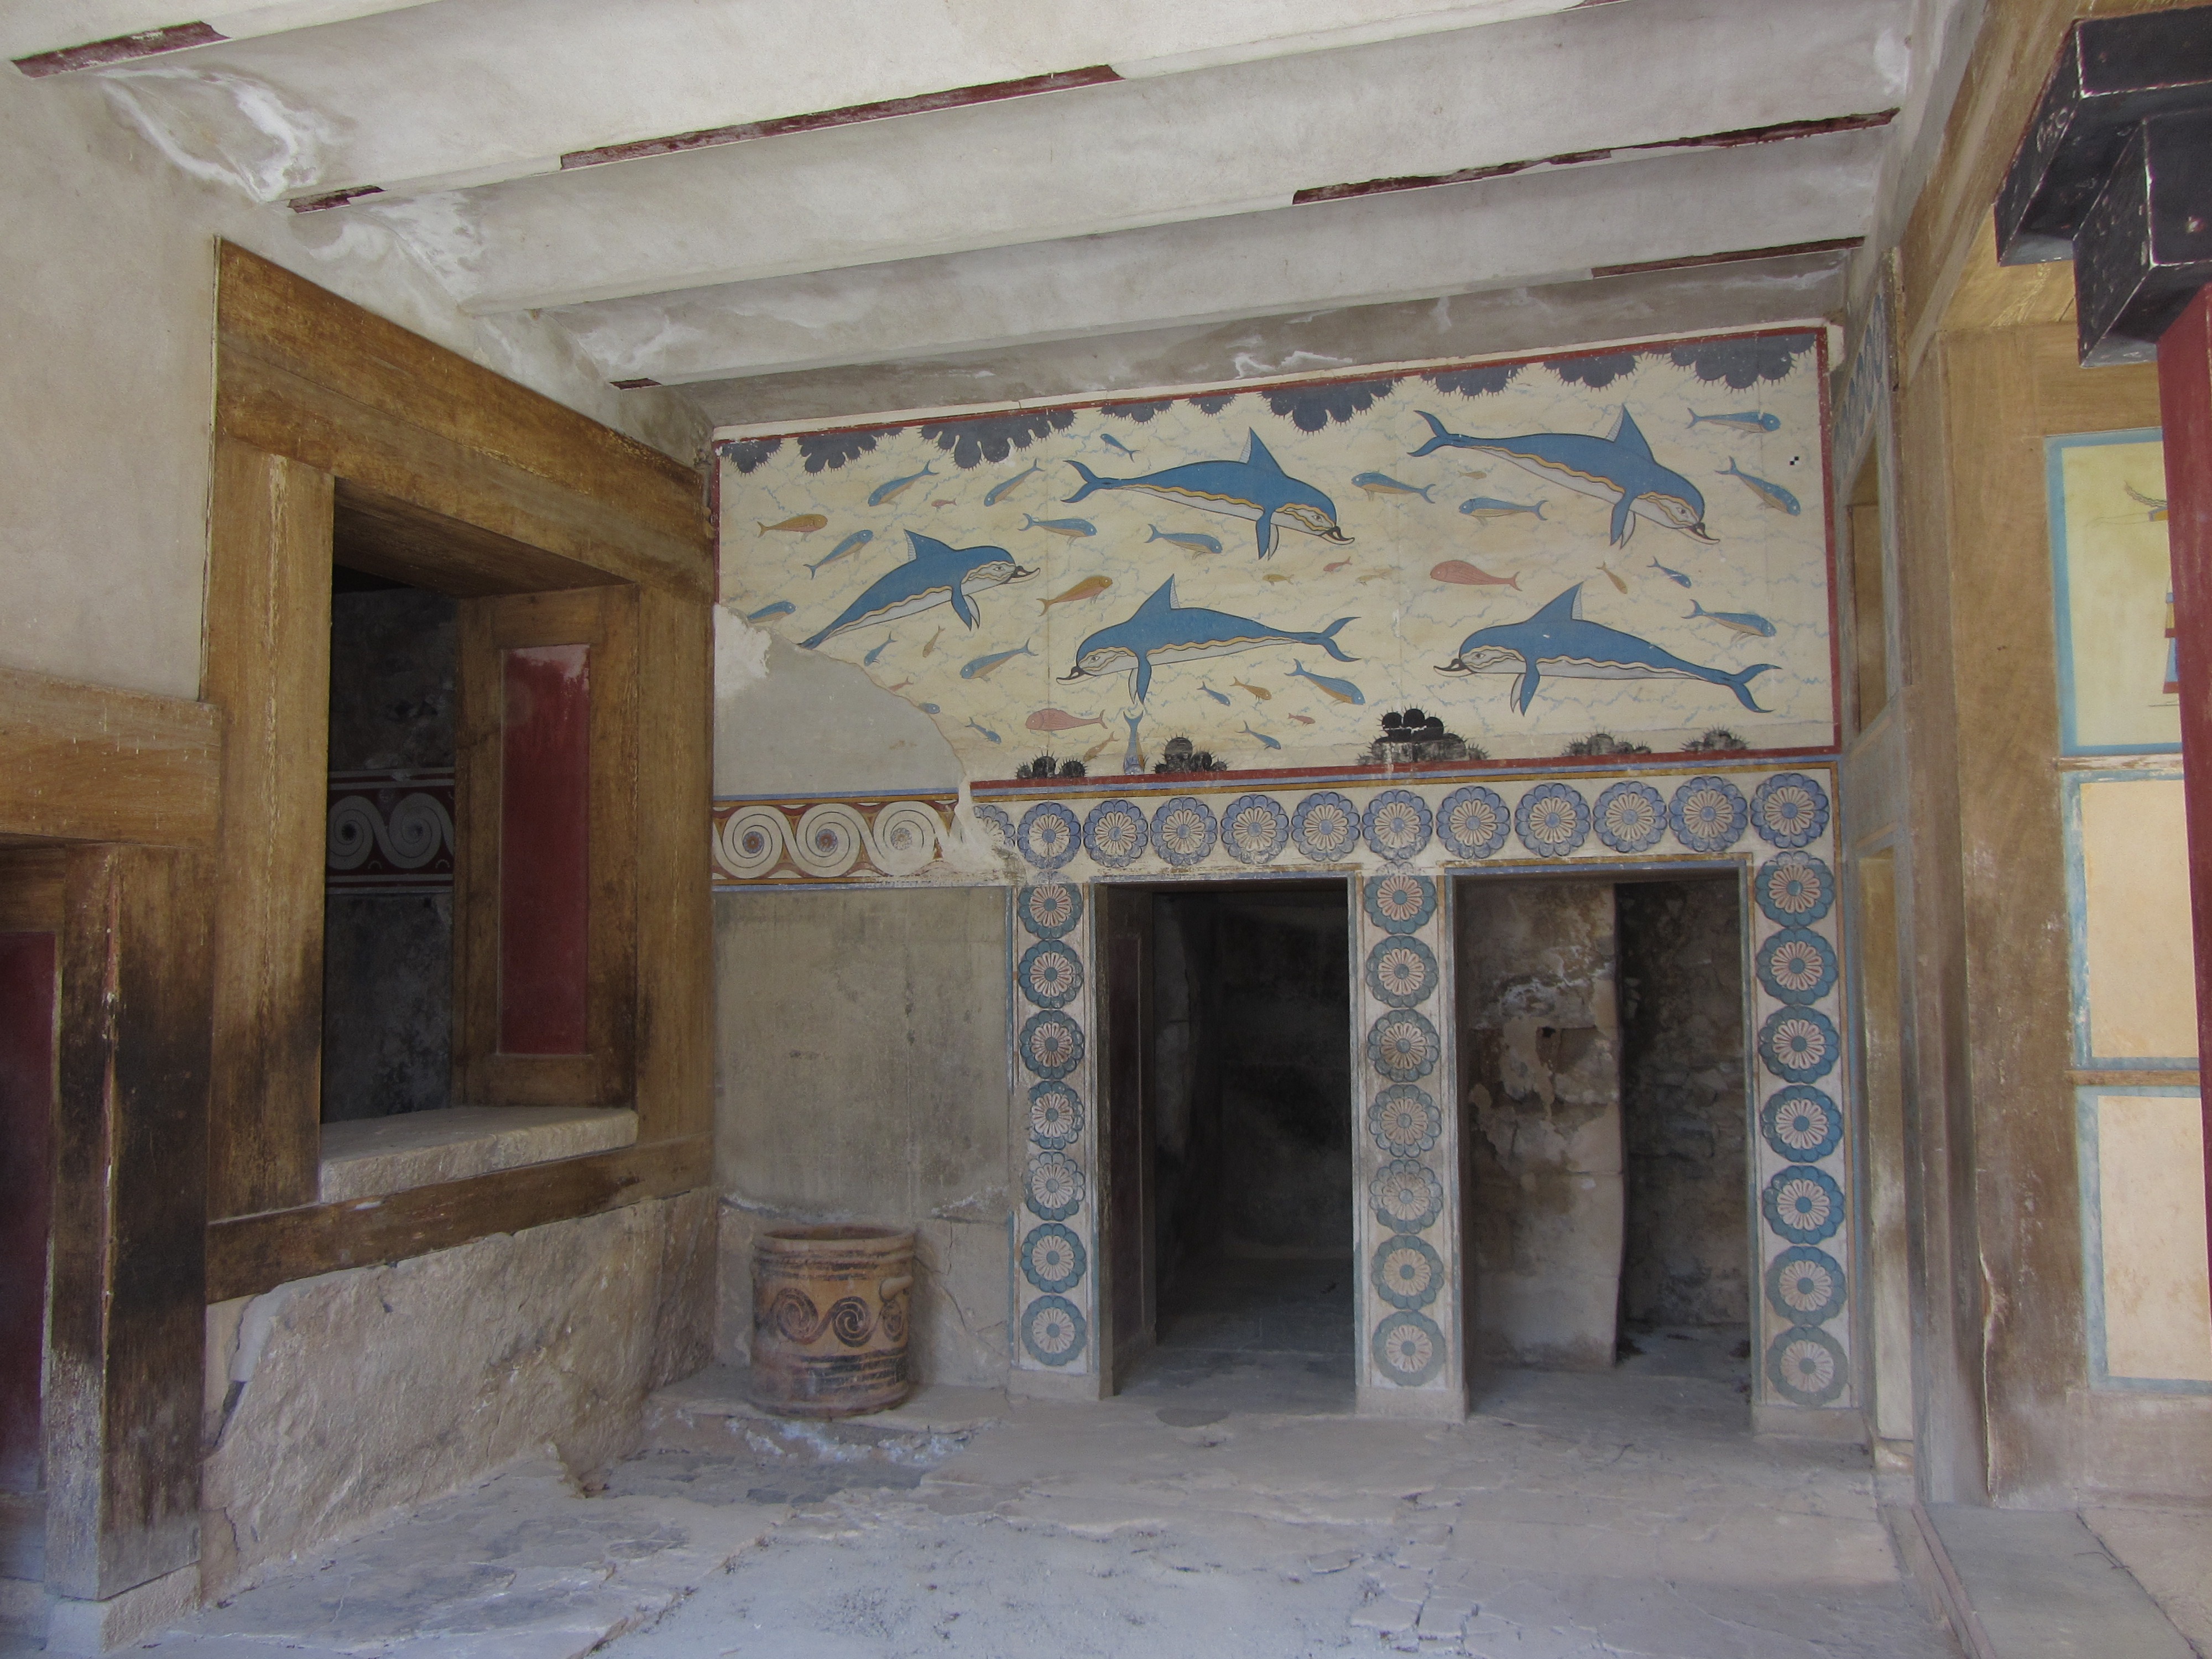
architecture, building, facade, chapel, painting, stones, art, archaeology, temple, ruins, greece, fresco, dolphins, minos, archaeological site, ancient history, island of crete, palace of knossos, minoans, minoan city